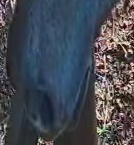
Face region: mouth_nostrils (mouth_chin_nostrils_and_profile)
Pain indicator: obviously_present